Actin

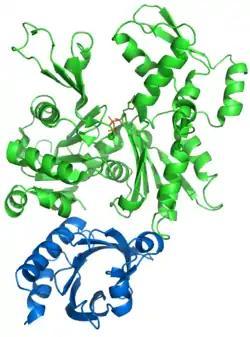
An actin (green) - profilin (blue) complex. The profilin shown belongs to group II, normally present in the kidneys and the brain.

As filaments grow, the pool of available G-actin molecules is managed by G-actin-binding proteins such as profilin and thymosin β-4. Profilin ensures a supply of available actin-ATP by binding to ADP-bound G-actin and promoting the exchange of ADP for ATP. Profilin's binding to the actin molecule physically blocks its addition to a filament's (−) end, but permits it to join the (+) end. Once the actin-ATP has joined the filament, profilin releases it. As formins promote the nucleation and extension of new actin filaments, they recruit profilin to the area, increasing the local concentration of actin-ATP to boost filament growth. In contrast, thymosin β-4 binds and sequesters actin-ATP, preventing it from joining a microfilament.